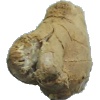
Label: Ginger Root 1